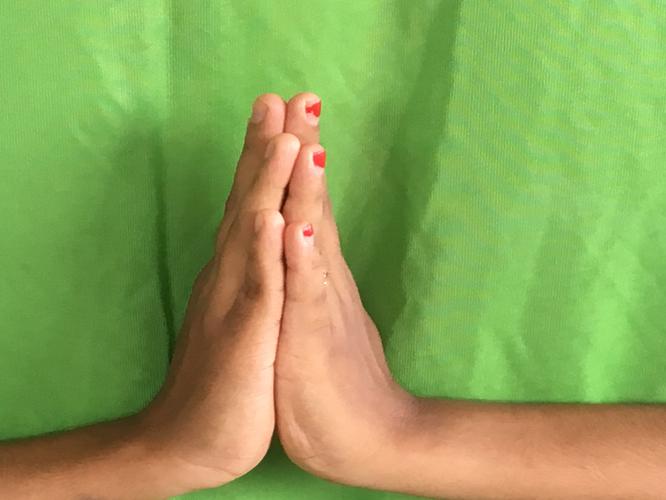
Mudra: Anjali
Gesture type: double_hand